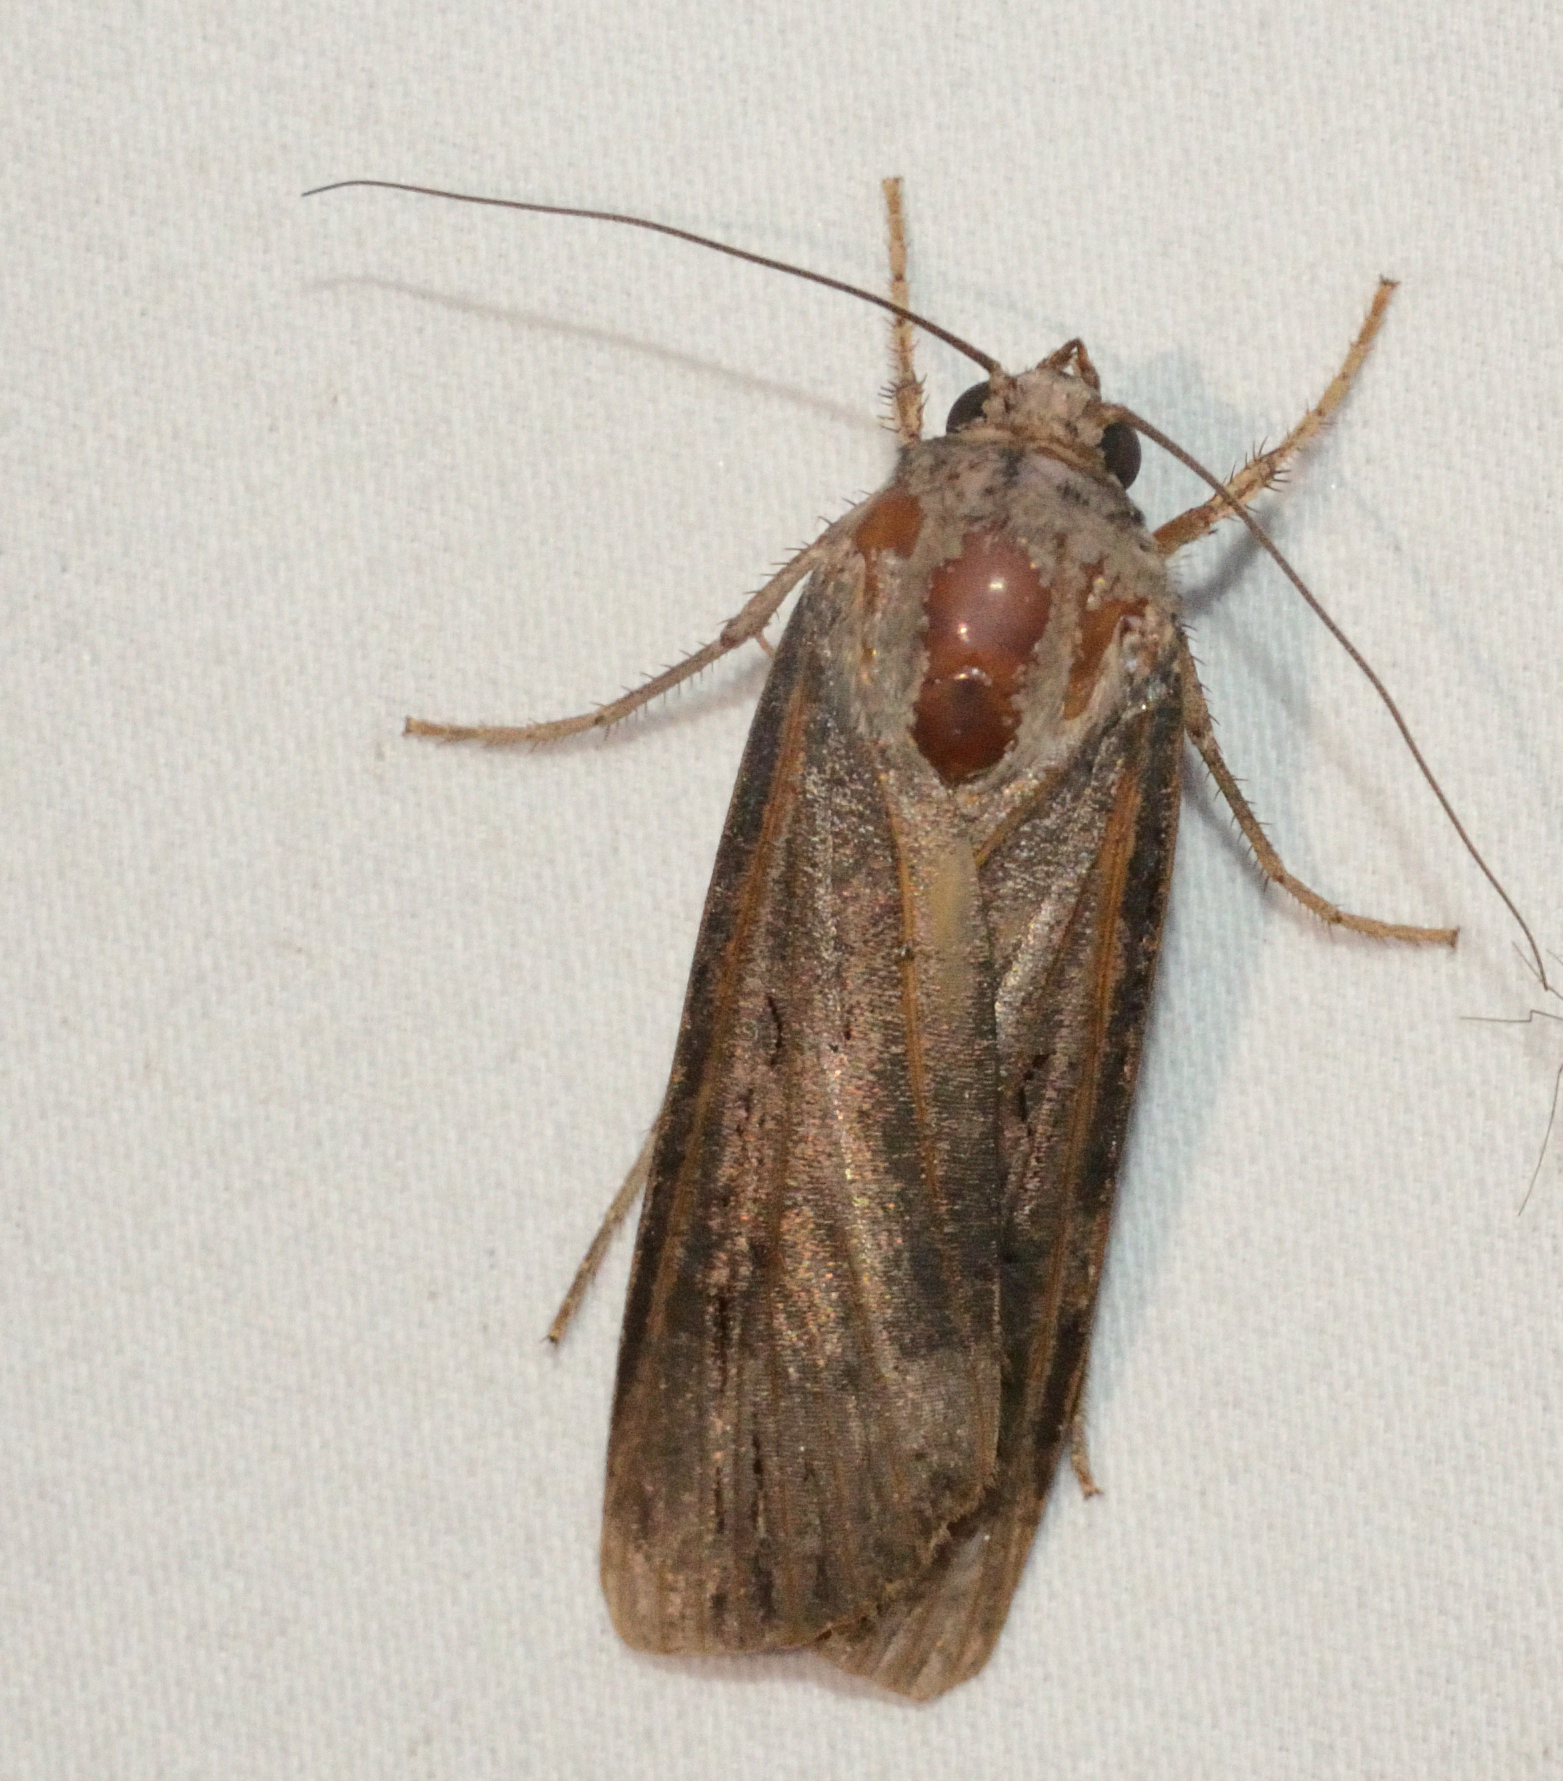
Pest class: cutworms